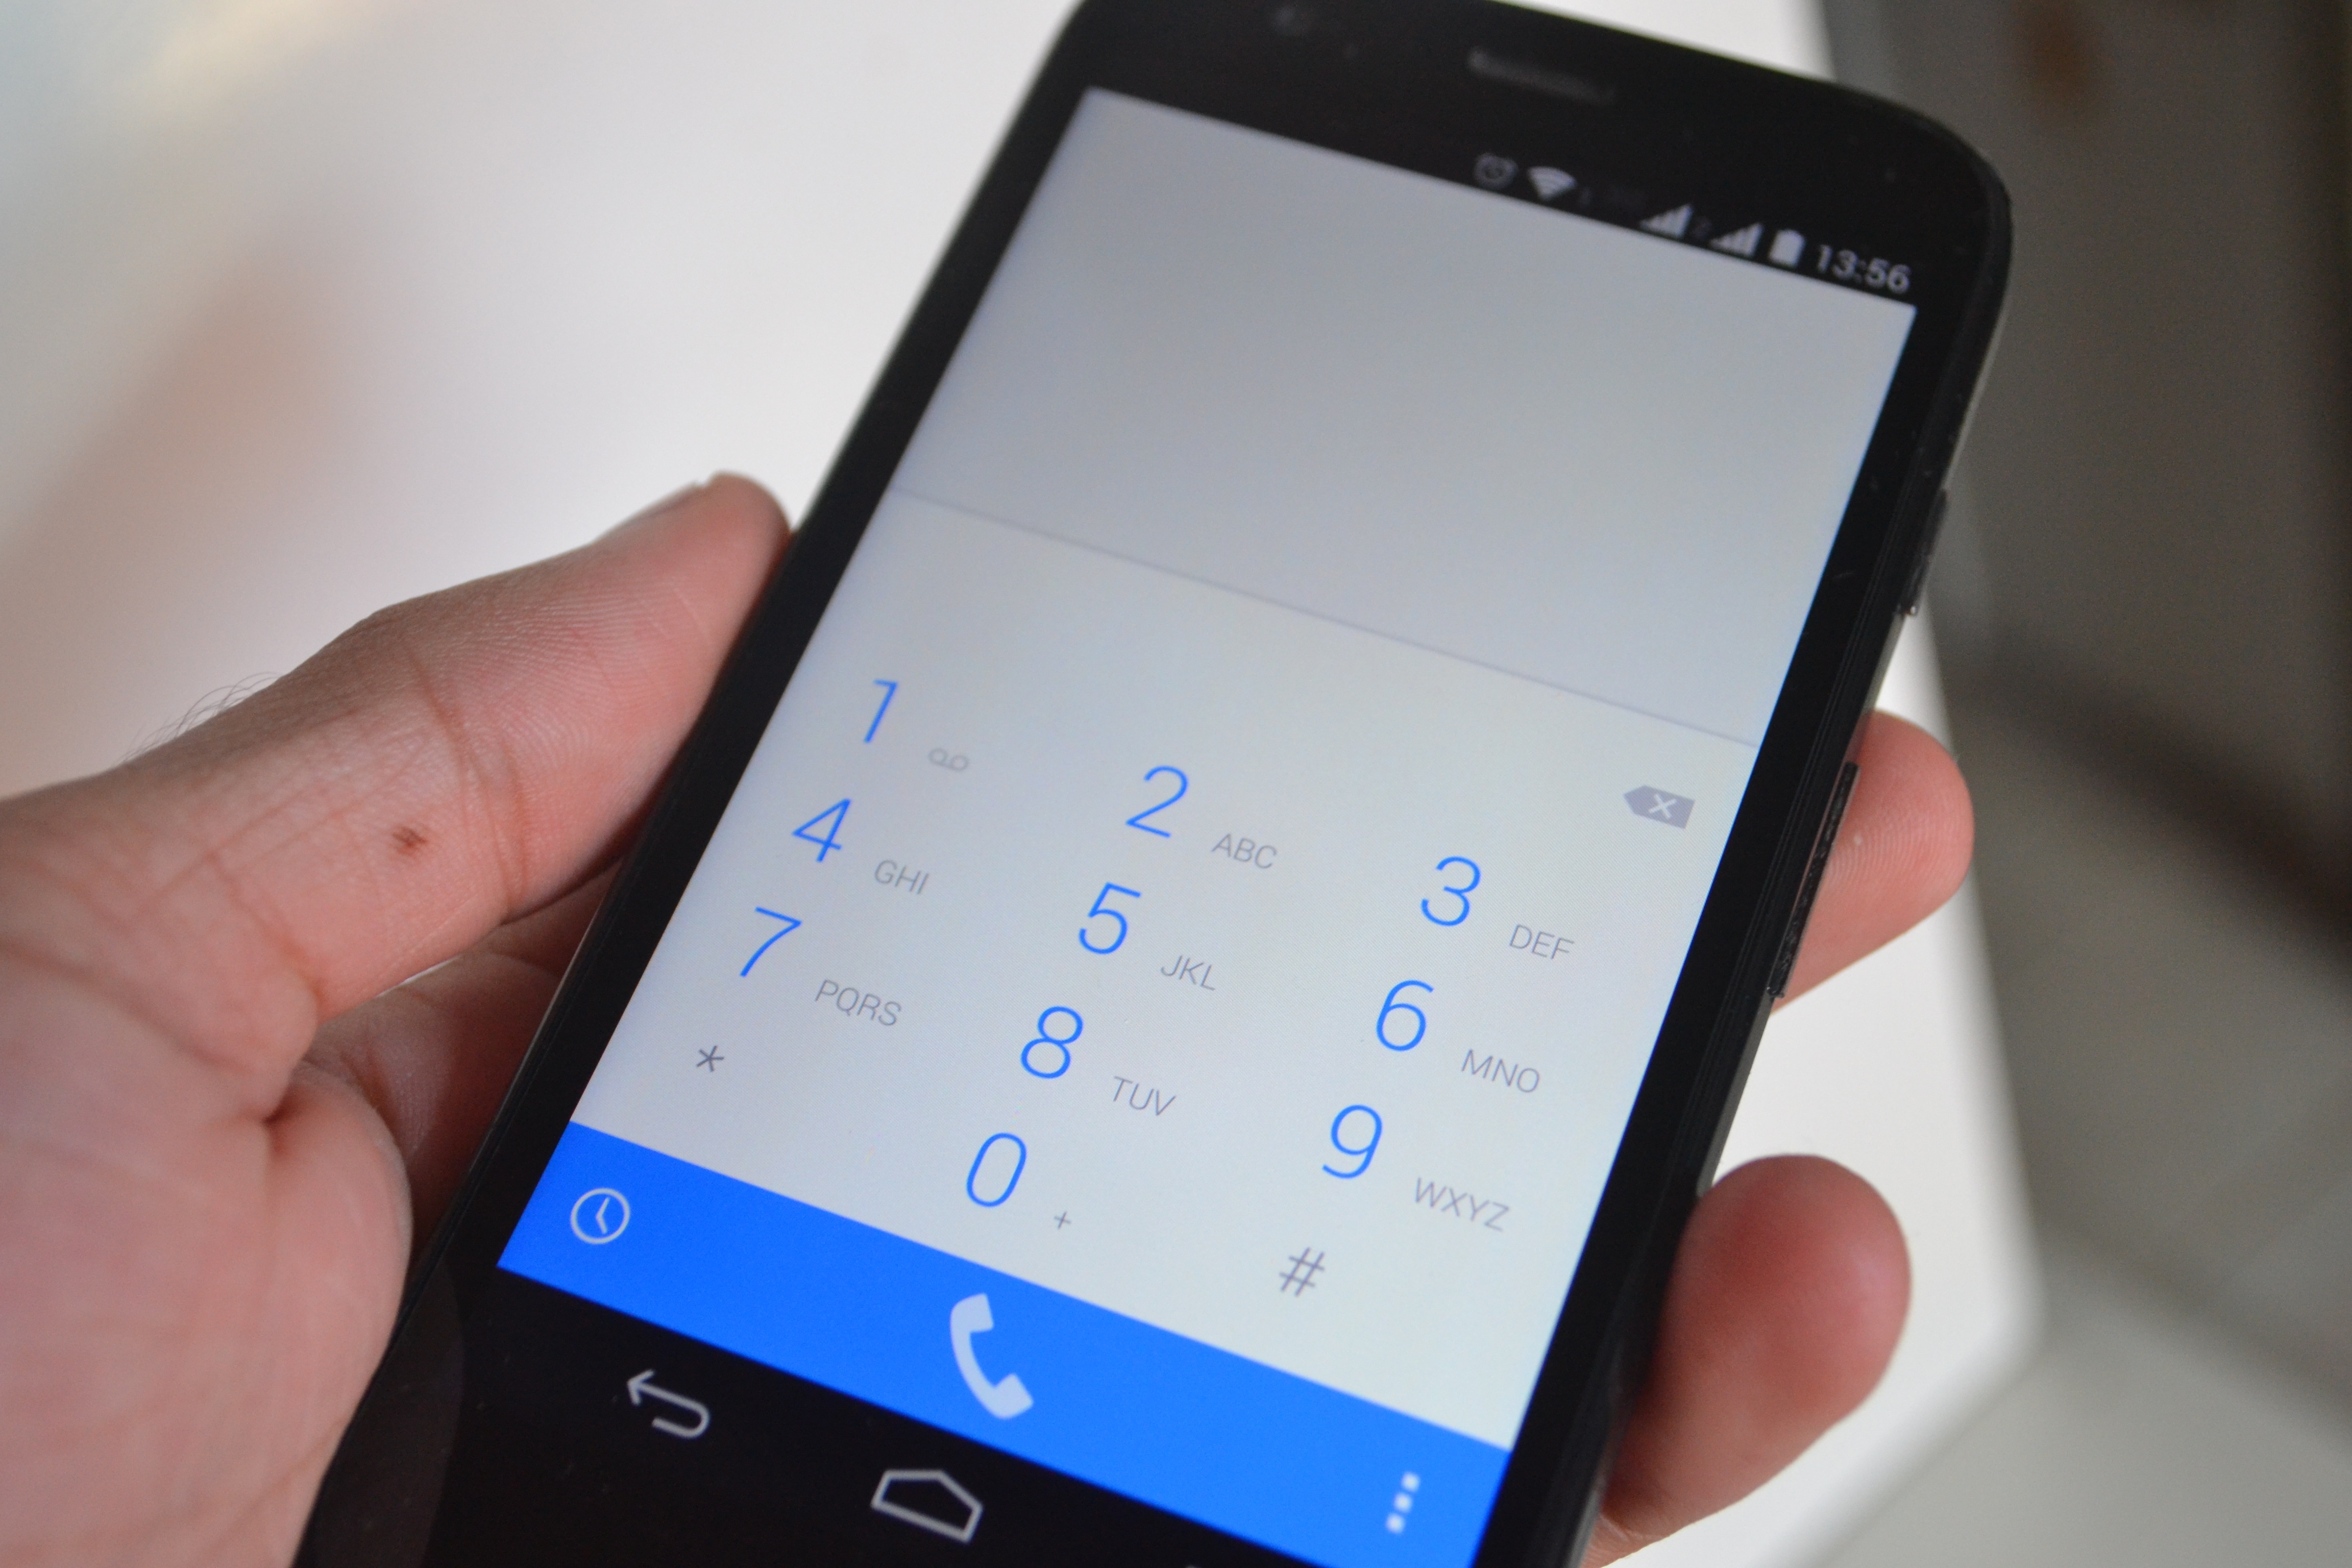
smartphone, technology, telephone, gadget, mobile phone, brand, cellular, calculator, electronic device, portable communications device, communication device, feature phone